Curtis Smith (drag racer)

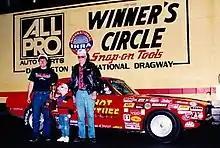
3 Generations picture taken of the Smith family in 1996

From 1990-1995, Smith enjoyed vast amounts of success at Bristol Dragway, winning the IHRA Fall Nationals event four times. In 1996, Smith won the IHRA Winter Nationals for a fourth time, earning him the nickname "Mr. Winter Nationals." That victory at Darlington, and another later in the year at Maryland International Dragway, propelled Smith to the IHRA Stock Eliminator World Championship at the end of 1996. In 1997, Smith won the Snap-On Finals event at Darlington, tallying his total Darlington wins to six, making him one of the most successful drivers in the track's history. Smith is also listed on Rockingham Dragway's all time leaders, with five career wins, tied for third most in the track's history.